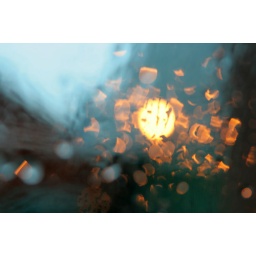
A light, car window and some rain in a St Helens car park